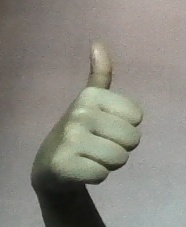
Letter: aleff